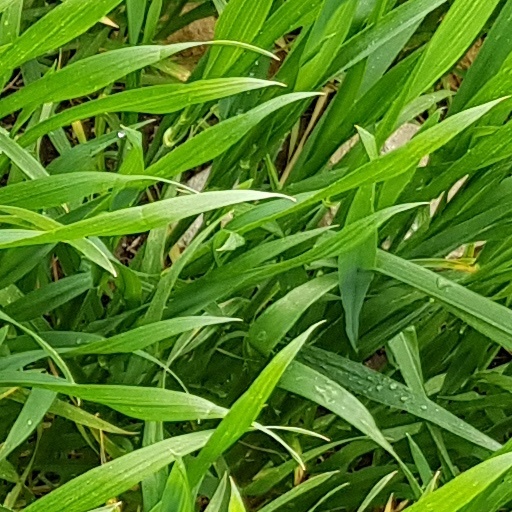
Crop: wheat